James Gibbs

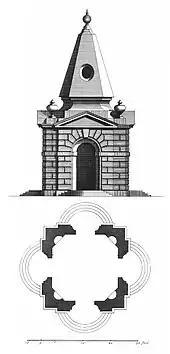
Design for the pavilions at Stowe; the stone pyramidal roof is no longer atop either pavilion

Mar attached Gibbs' name among the list of architects to be responsible for the new churches to be built under the Commission for Building Fifty New Churches, and in 1713 he was appointed one of the Commission's two surveyors, the contemporary term for an architect, alongside Nicholas Hawksmoor. He held this post for two years, until he was forced out by the Whigs, because of his Tory sympathies, and replaced by John James. During his tenure he completed his first important commission, the church of St Mary le Strand (1714–17), in the City of Westminster. A previous design had been prepared by the English Baroque architect Thomas Archer, which Gibbs developed in an Italian Mannerist style, influenced by the Palazzo Branconio dell'Aquila in Rome, attributed to Raphael, as well as incorporating elements from Wren. Such strong Italian influence was not popular with the Whigs, who were now taking political control following the accession of King George I in 1714, leading to Gibbs' dismissal, and causing him to modify the foreign influences in his work. Colen Campbell's "Vitruvius Britannicus" (1715), which promoted the Palladian style, also contains unfavourable comments regarding Carlo Fontana and St Mary le Strand. Campbell went on to replace Gibbs as the architect of Burlington House around 1717, where the latter had designed the offices and colonnades for the young Lord Burlington.